Kabaddi Kabaddi (2003 film)

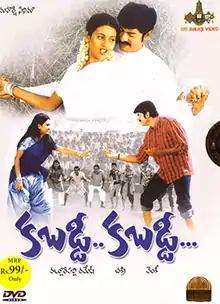
DVD Cover

Kabaddi Kabaddi is a 2003 Indian Telugu-language sports romantic comedy film produced by Valluripalli Ramesh Babu for Maharshi Cinema, and directed by Venky. Starring Jagapati Babu, Kalyani and music composed by Chakri.